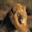
Label: lion